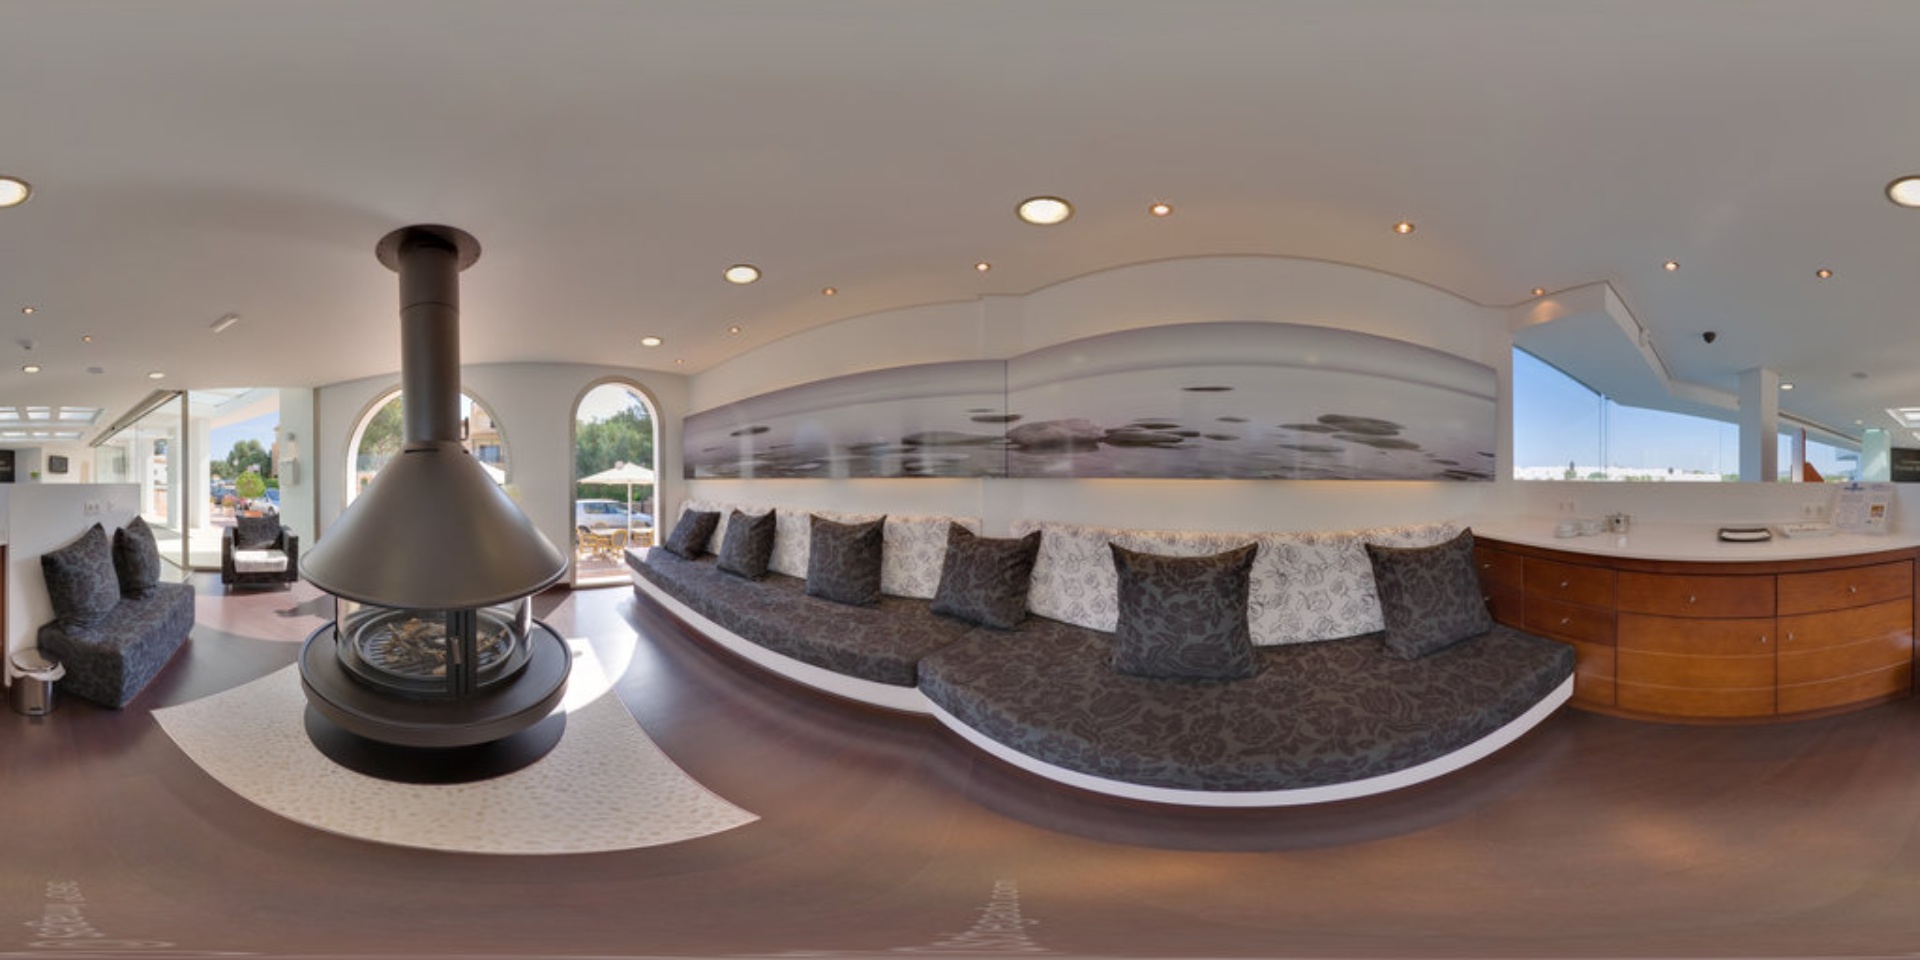
Referred object: The sofa with white cushions by the window

Referred object: the black suspended fireplace